Filmo

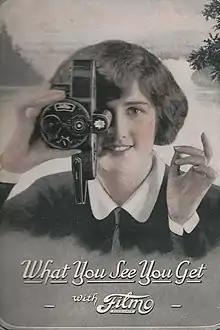
Cover for Filmo advertising booklet.

Filmo is a series of 16 mm and 8 mm movie equipment made by the Bell & Howell Company. The line included cameras, projectors and accessories.